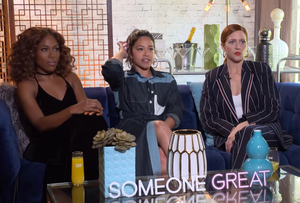
Brittany Anne Snow, née le 9 mars 1986 à Tampa en Floride, est une actrice, mannequin et chanteuse américaine.
DeWanda Wise, est une actrice afro-américaine, née le 30 mai 1984 à Baltimore dans le Maryland.
Gina Rodriguez est une actrice, productrice et réalisatrice américaine née le 30 juillet 1984 à Chicago dans l'Illinois.